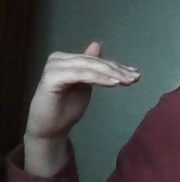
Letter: khaa